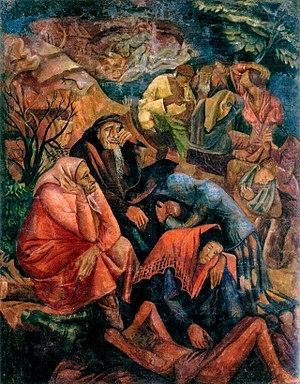
Irving Berlin, de son vrai nom Israel Isidore Beilin puis Baline, est un compositeur et parolier américain d'origine juive russe, né le 11 mai 1888 dans l'Empire russe, soit à Talatchyn près de Moguilev en Biélorussie d'aujourd'hui, soit à Tioumen dans l'actuelle Russie, et mort le 22 septembre 1989 à New York aux États-Unis, à l'âge de 101 ans.